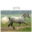
Label: horse